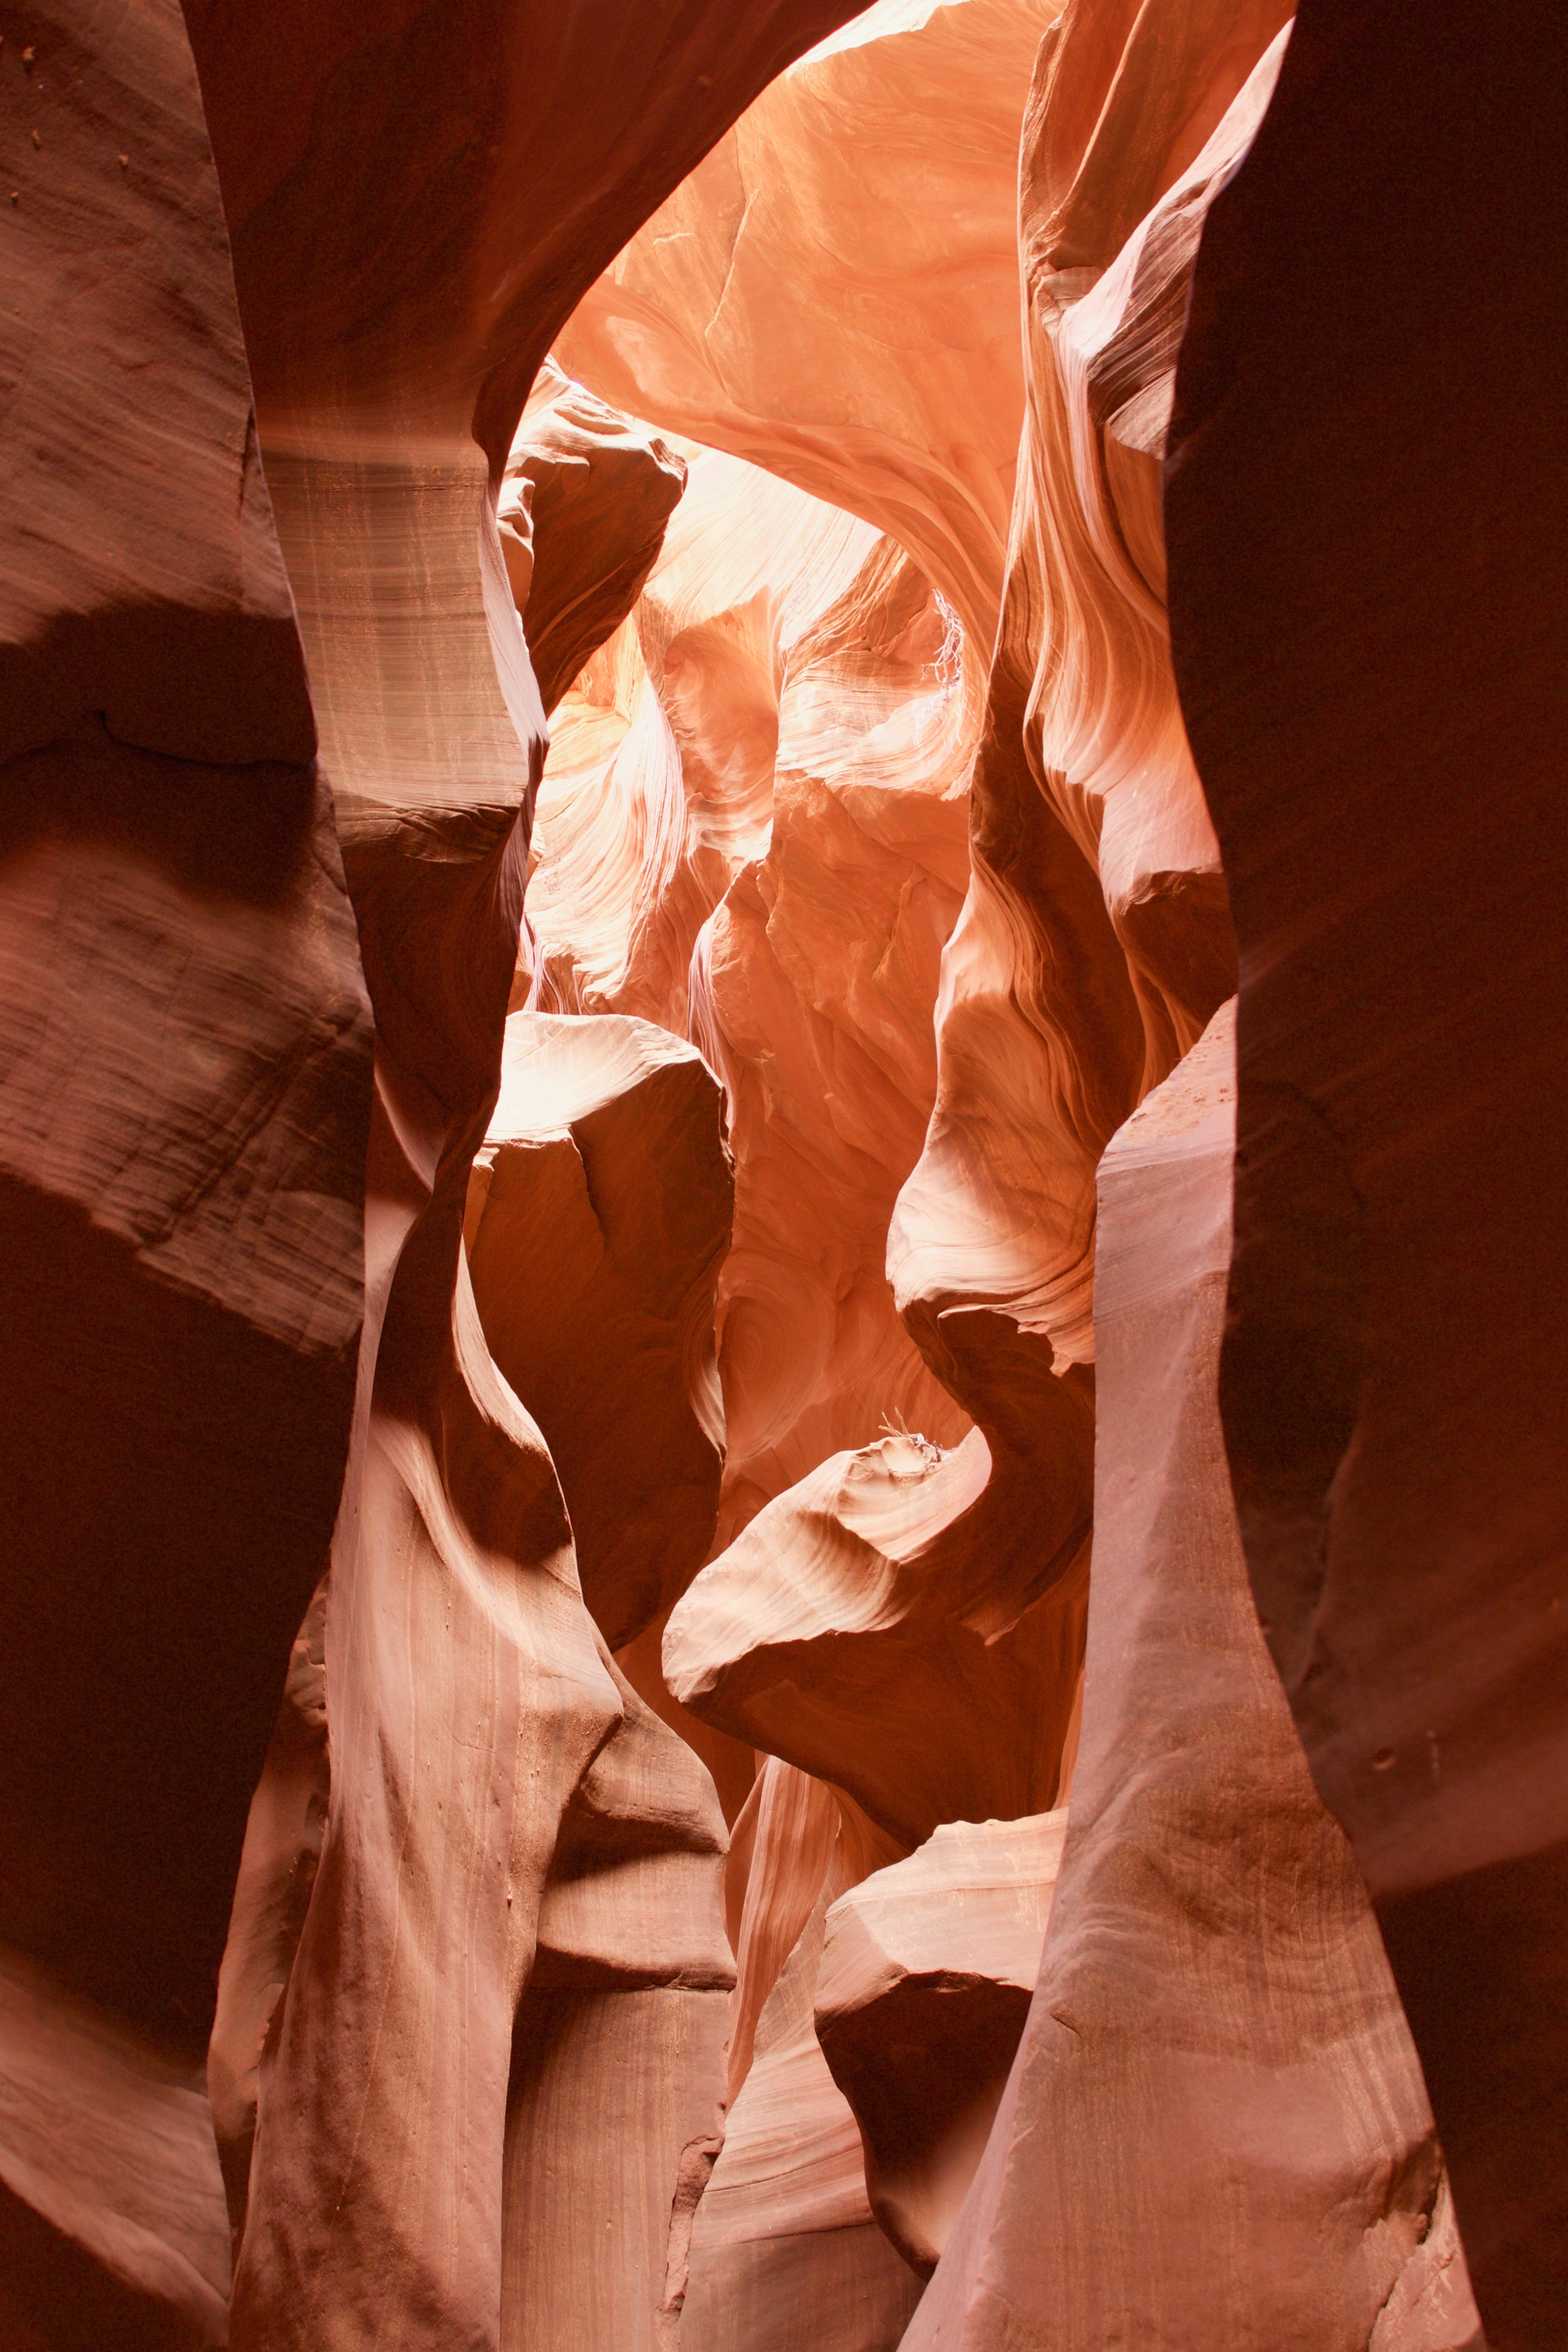
wood, red, color, sculpture, temple